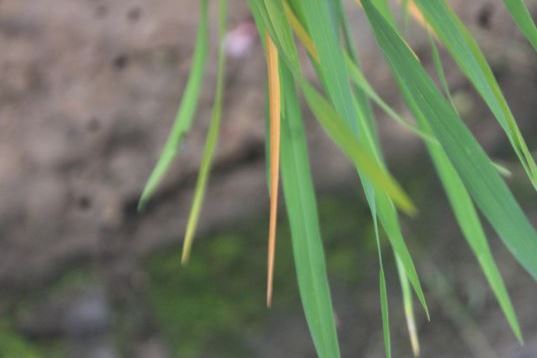
Disease: Tungro